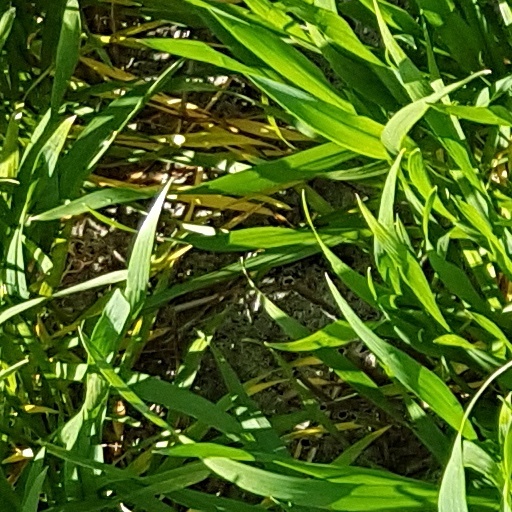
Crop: wheat